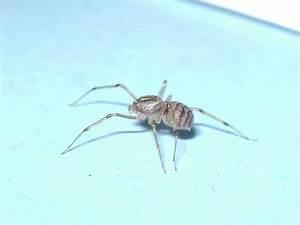
spider